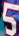
Number: 5